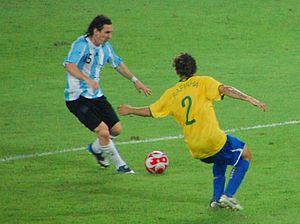
L'équipe d'Argentine de football est la sélection de joueurs argentins représentant le pays lors des compétitions internationales de football masculin, sous l'égide de l'Asociación del Fútbol Argentino.